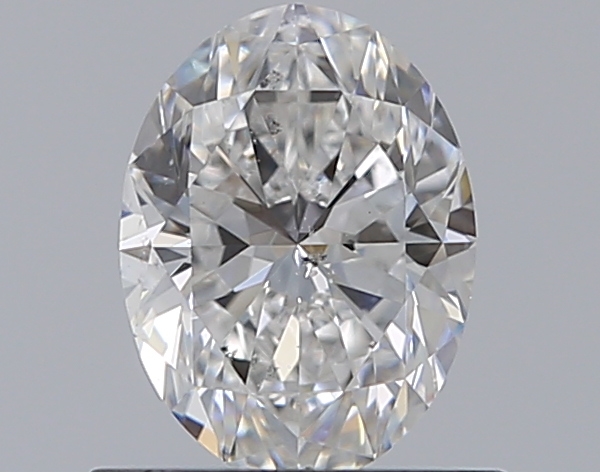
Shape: oval
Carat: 0.72
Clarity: SI1
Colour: E
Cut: EX
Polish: EX
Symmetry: EX
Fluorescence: N
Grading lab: GIA
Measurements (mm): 6.75 x 5.02 x 3.2